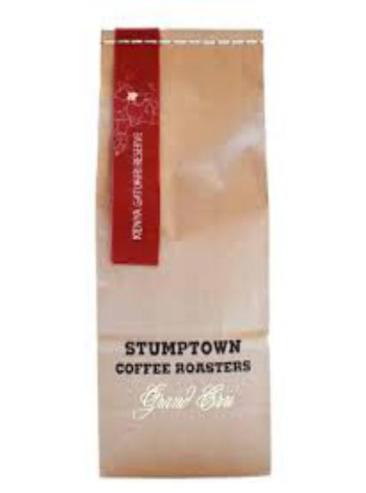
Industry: Food